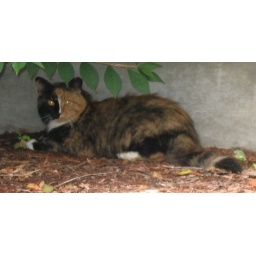
A wild ferrell cat near the building where I used to work. I named appropiately Phantom.